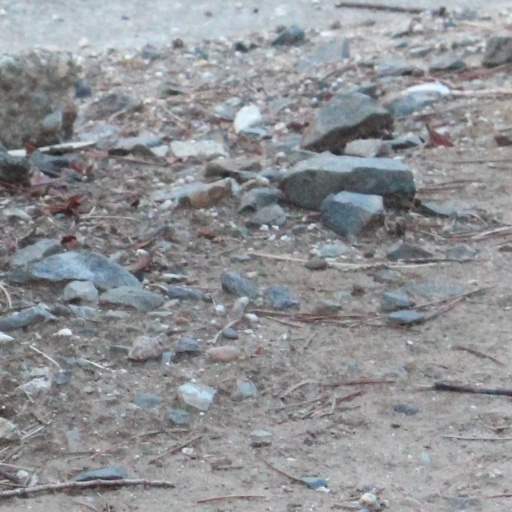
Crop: rice